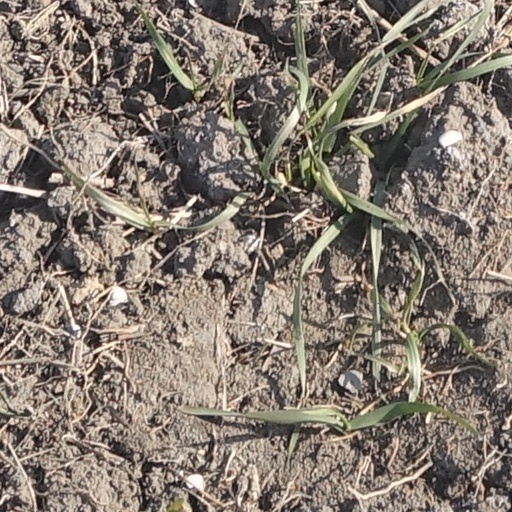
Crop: wheat